Afghan National Police

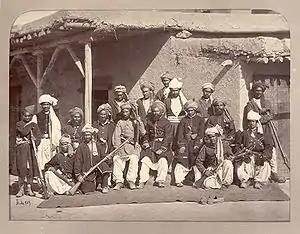
Members of the Afghan Local Police in , who are historically known as members of the Arbaki, which are the equivalent of county sheriffs in the United States.

The national police force of Afghanistan has its origins in the Hotak and Durrani empires in the early 18th century, which had jurisdiction over parts of neighboring countries until the 1893 Durand Line was established between Mortimer Durand of British India and Abdur Rahman Khan of Afghanistan.